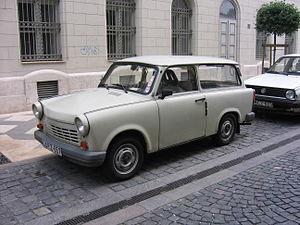
La Trabant 1.1 est une automobile produite entre 1990 et 1991 par l’usine est-allemandeVEB Sachsenring Automobilwerk Zwickau. La 1.1 a été la dernière voiture construite sur le site de Zwickau avant le rachat de l’entreprise par Volkswagen.